Page 3

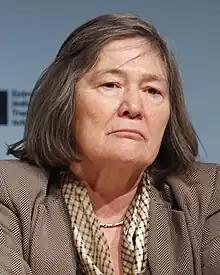
Labour Party MP Clare Short (photographed in 2011) began campaigning against Page 3 in the 1980s.

Page 3 was not a daily feature at the beginning of the 1970s, and "The Sun" only gradually began to feature Page 3 models in more overtly topless poses. Believing that Page 3 should feature "nice girls", Lamb sought to avoid the image of top-shelf pornography titles by asking "The Sun"'s female reporters to review Page 3 images to ensure women would not regard them as "dirty". Regardless, the feature, and the paper's other sexual content, led to some public libraries banning "The Sun". A then Conservative-controlled council in Sowerby Bridge, Yorkshire, took the first such decision, but reversed it after a series of local stunts organised by the newspaper and a change in the council's political orientation in 1971.